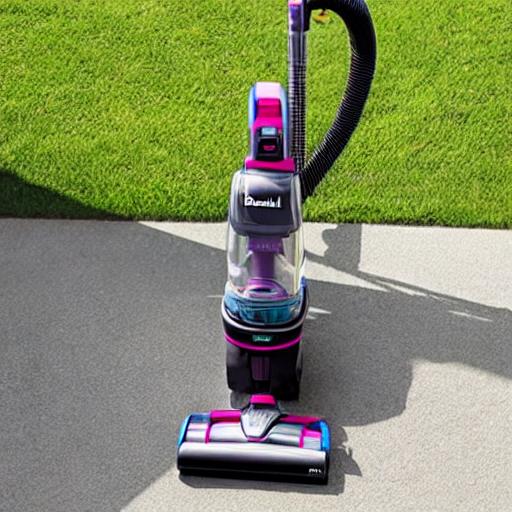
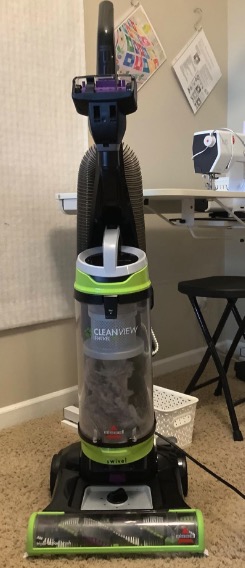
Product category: items_vacuum
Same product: no